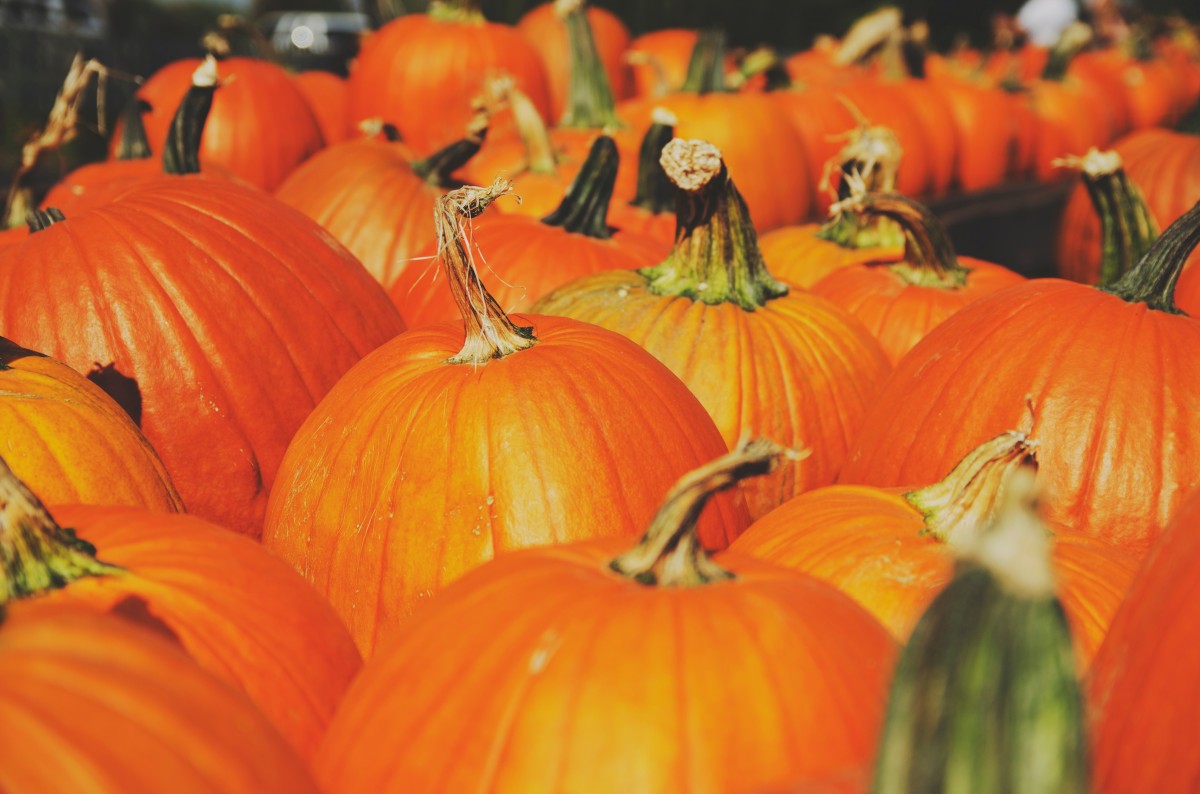
Tags: fall, flower, harvest, autumn, pumpkin, halloween, holiday, season, jack o lantern, calabaza, carving